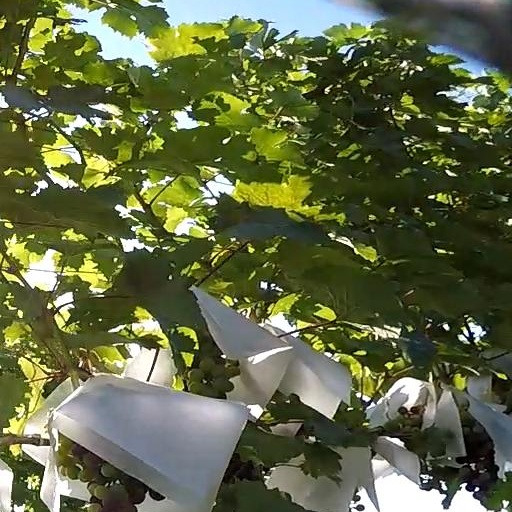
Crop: grape